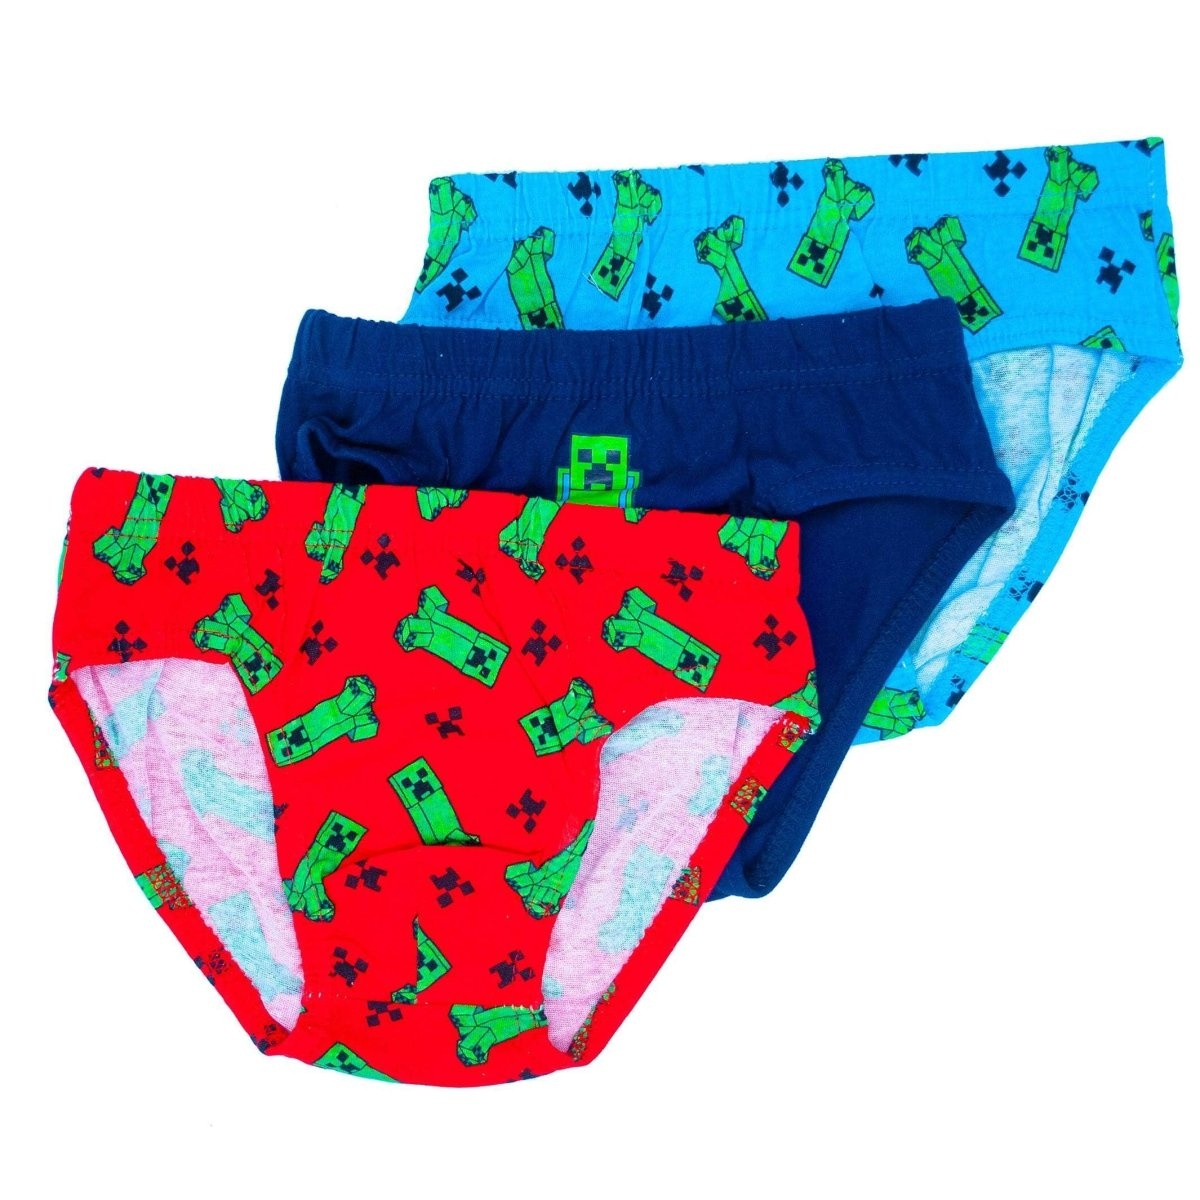
Minecraft Truser 3-pk
Pakke med 3 superkule truser til barn.
Brand: Minecraft
Category: Apparel & Accessories > Clothing > Boys' Underwear > Boys' Underpants > Briefs